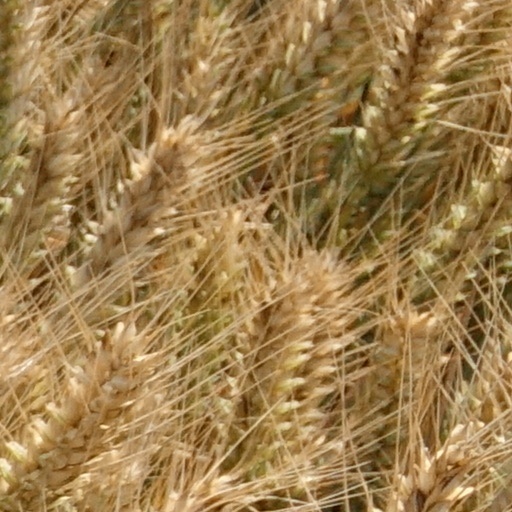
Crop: wheat